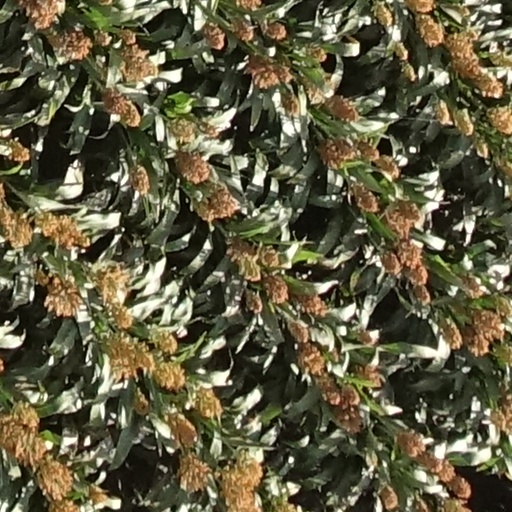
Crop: sorghum